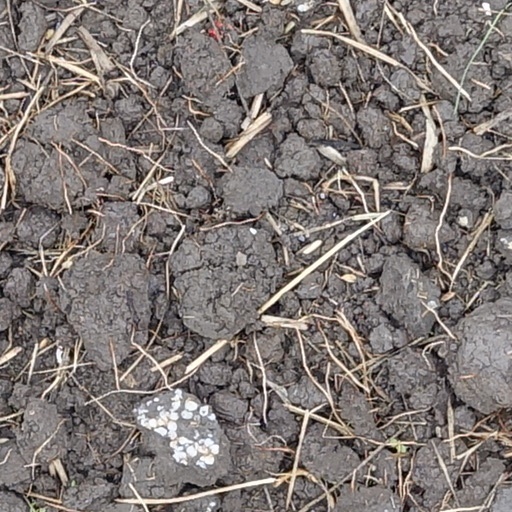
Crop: wheat